Diocese of Cephas

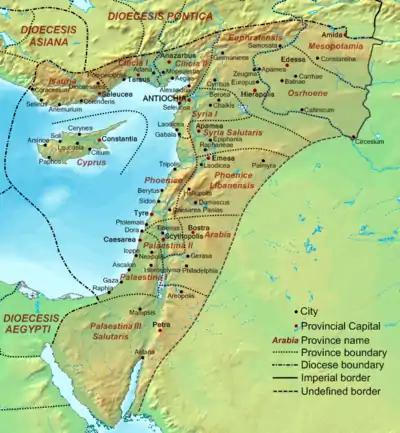
Cephas Diocese (titular)

Today Diocese of Cephas survives as a titular bishopric seat of the Catholic Church based in the Middle East. It was established in 1933 as a suffragan of the Archdiocese of Amida (1725-1970). It was given as a title to a number of eparchs and bishops of the Catholic Church.